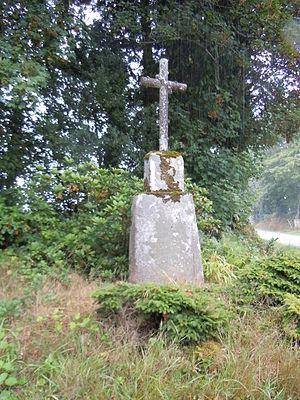
croix de Saint-Ildut, Ploërdut, département du Morbihan, France
Ploërdut [ploɛʁdyt] est une commune française située dans le département du Morbihan, en région Bretagne. Cette vaste commune comptait autrefois une importante population de cultivateurs mais le nombre d'habitants a été divisé par trois en l'espace de cent ans en raison d'un important exode rural au cours du siècle dernier. Un bourg préservé et au moins 50 % des constructions dignes d'intérêt lui valent le label « commune du patrimoine rural ». Son église paroissiale possède notamment une des nefs romanes les mieux conservées de Bretagne tandis que l'ancien presbytère datant du XVIIᵉ siècle fait office de mairie.